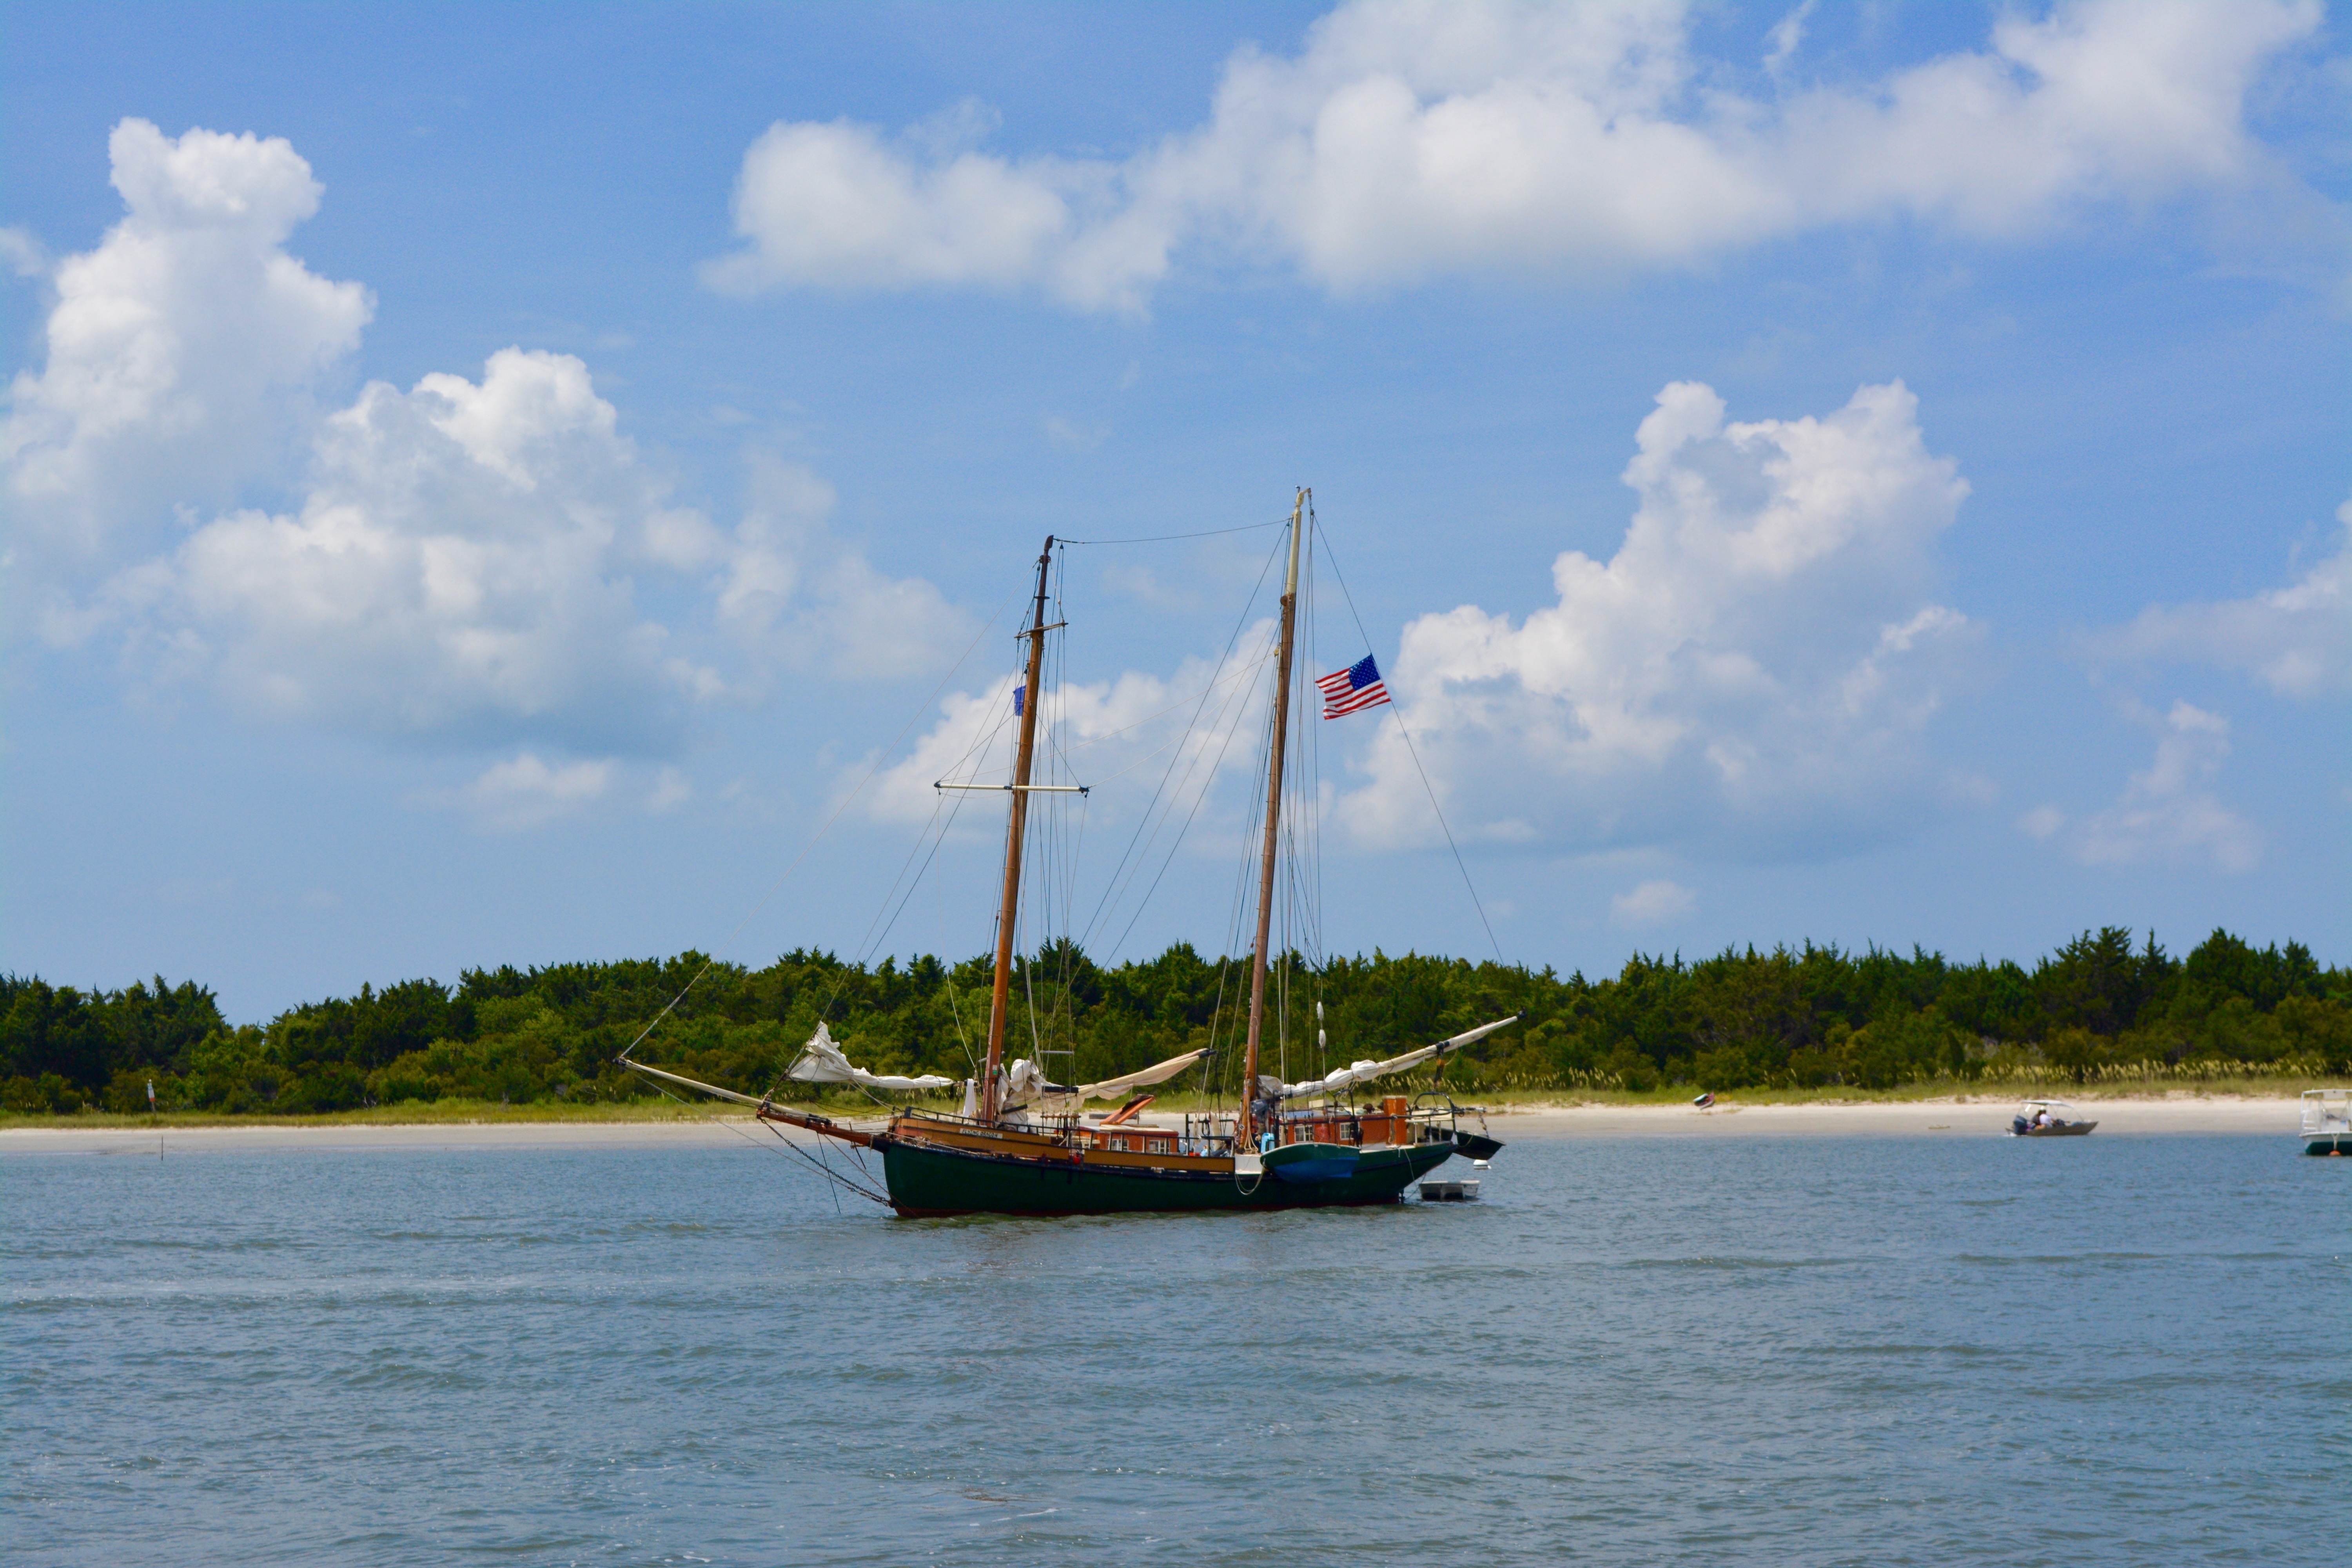
sea, boat, ship, vehicle, mast, sailing, bay, sailboat, boating, sail, watercraft, schooner, sailing ship, tall ship